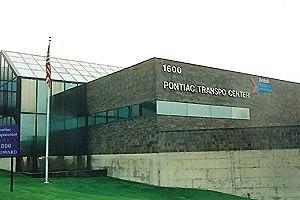
La gare de Pontiac est une gare multimodale des États-Unis située à Pontiac dans l'État du Michigan.